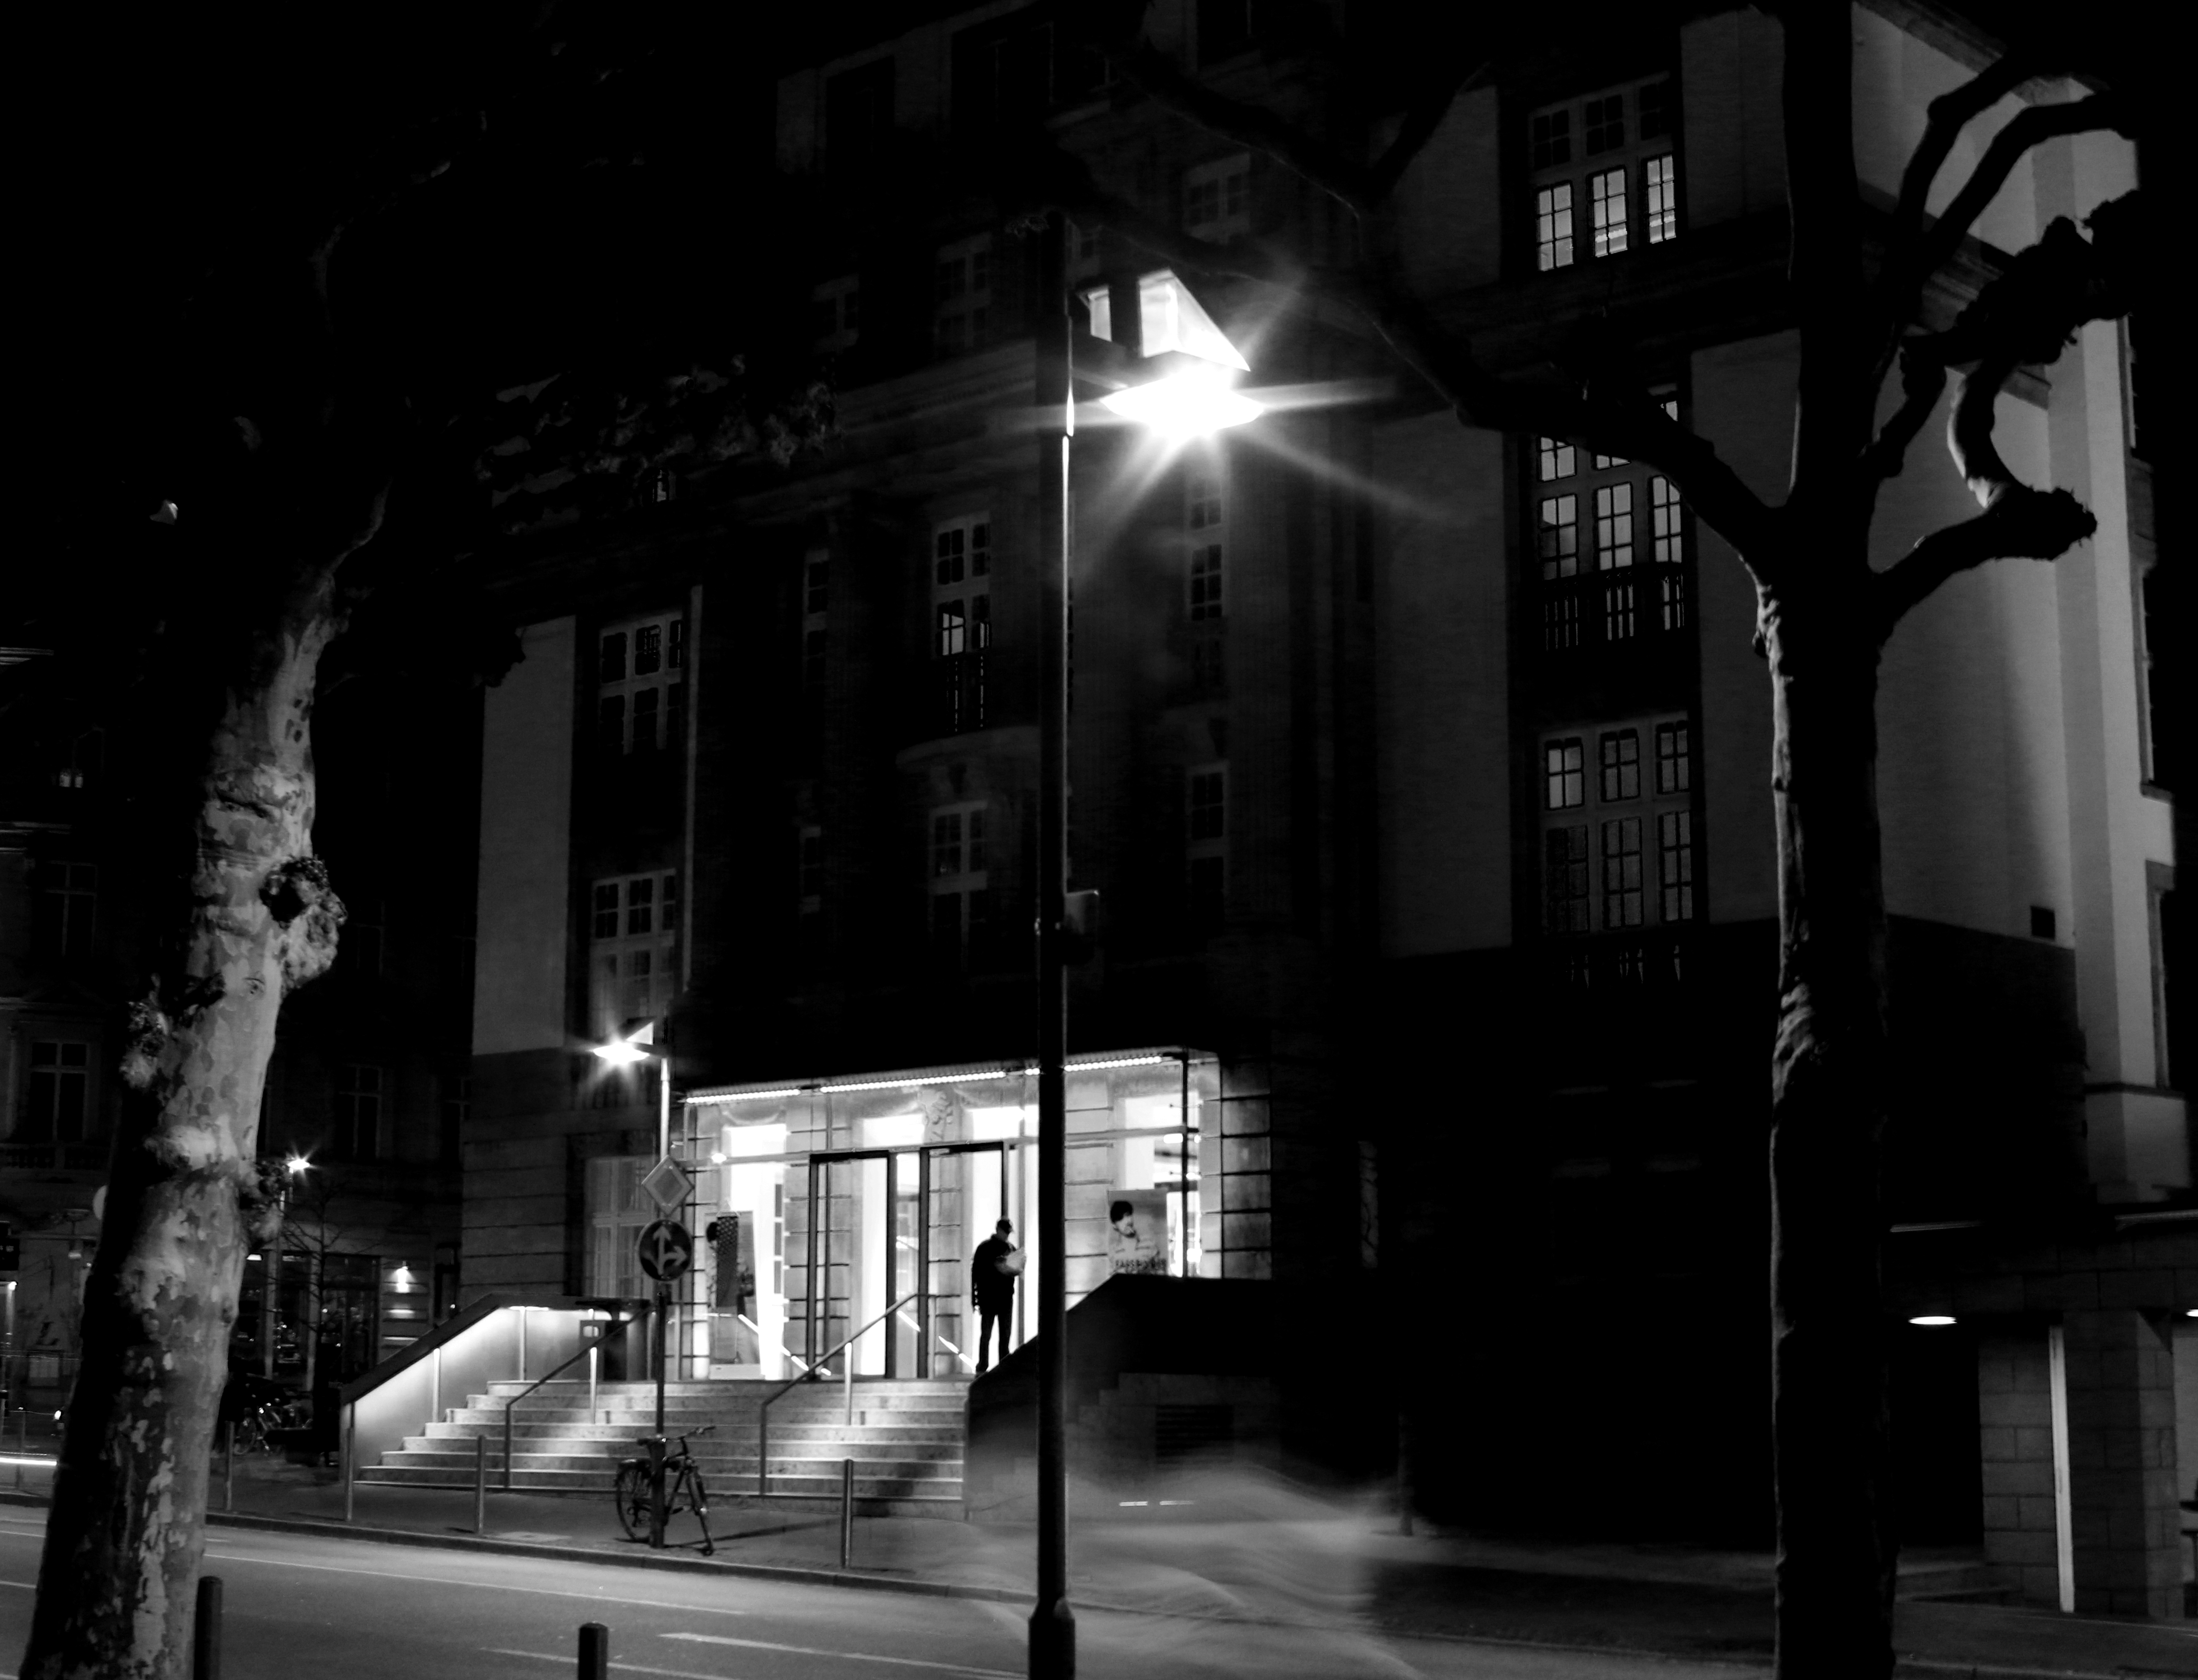
light, black and white, road, white, street, night, photography, darkness, street light, black, monochrome, lighting, bw, blackandwhite, blackwhite, alemania, allemagne, sw, schwarzweiss, schwarzweis, shape, frankfurtmain, germania, frankfurt, luminale, schwarzweissfotografie, schwarzweisfotografie, luminale2014, filmmuseum, monochrome photography, film noir